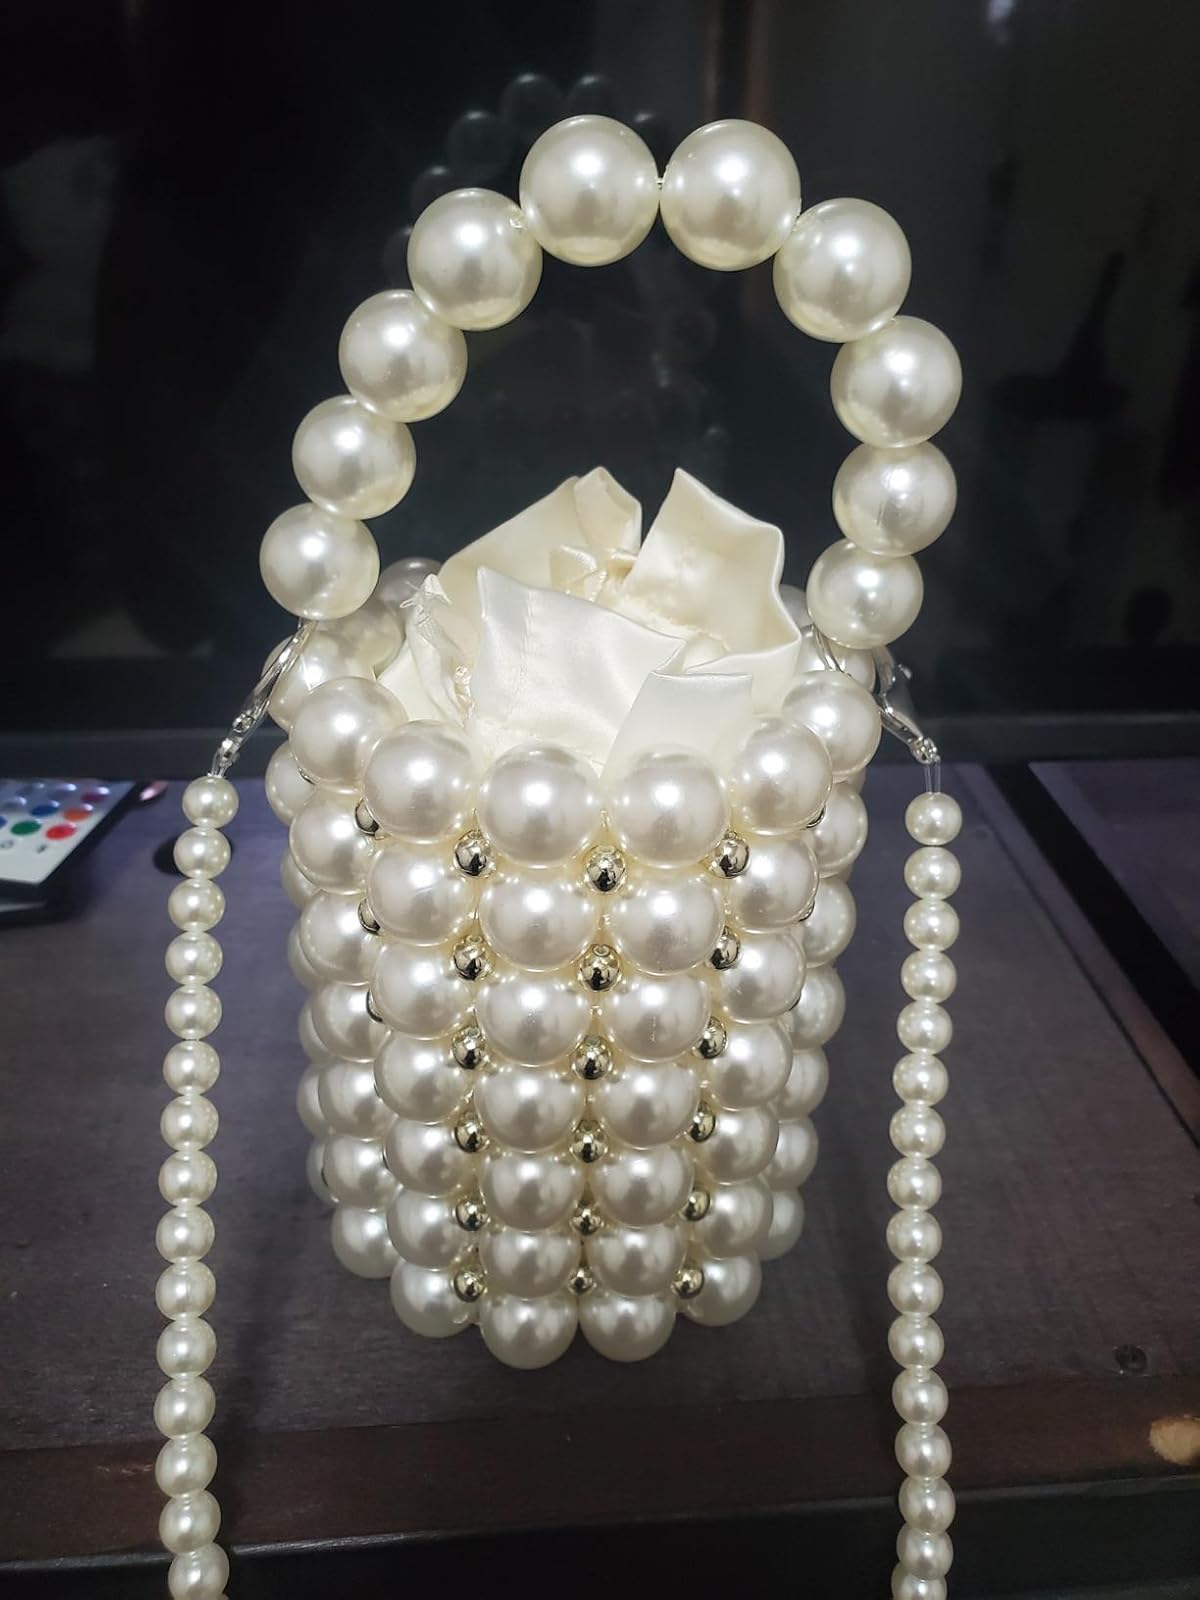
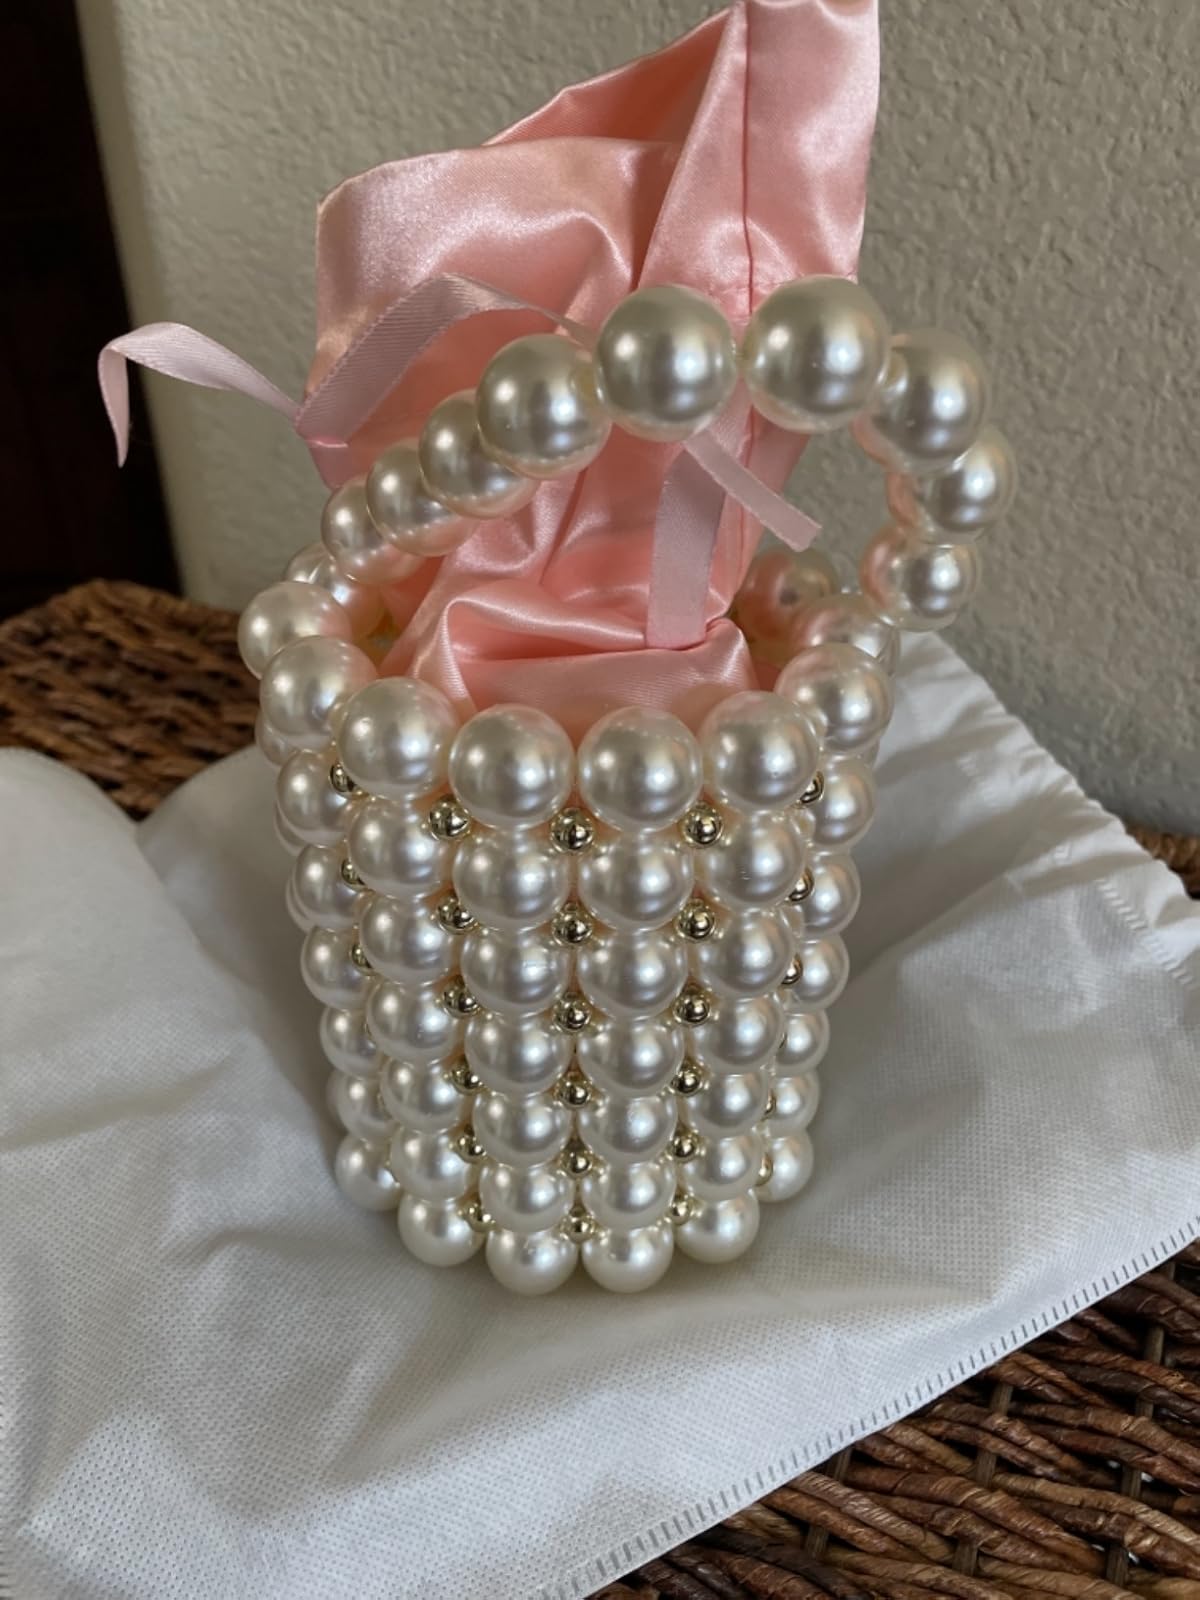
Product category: accessories_handbag
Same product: yes